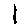
Label: 1